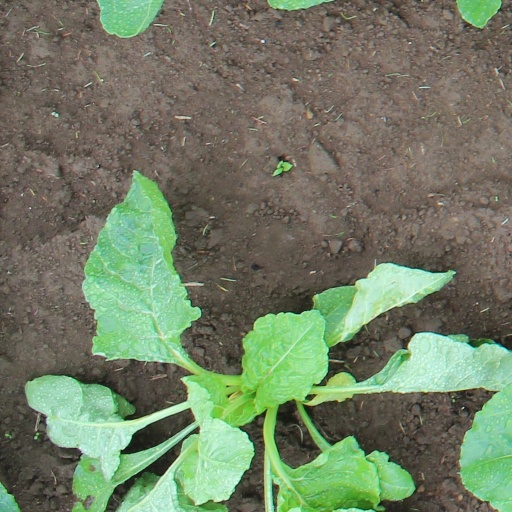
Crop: sugar beet